Answer in natural language. Considering the relative positions, is Television (marked B) to the left or right of black square chair (marked C)? Choose between the following options: left or right
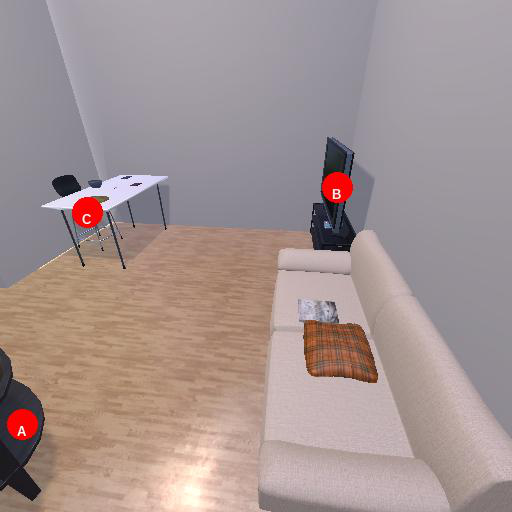
<answer>right</answer>